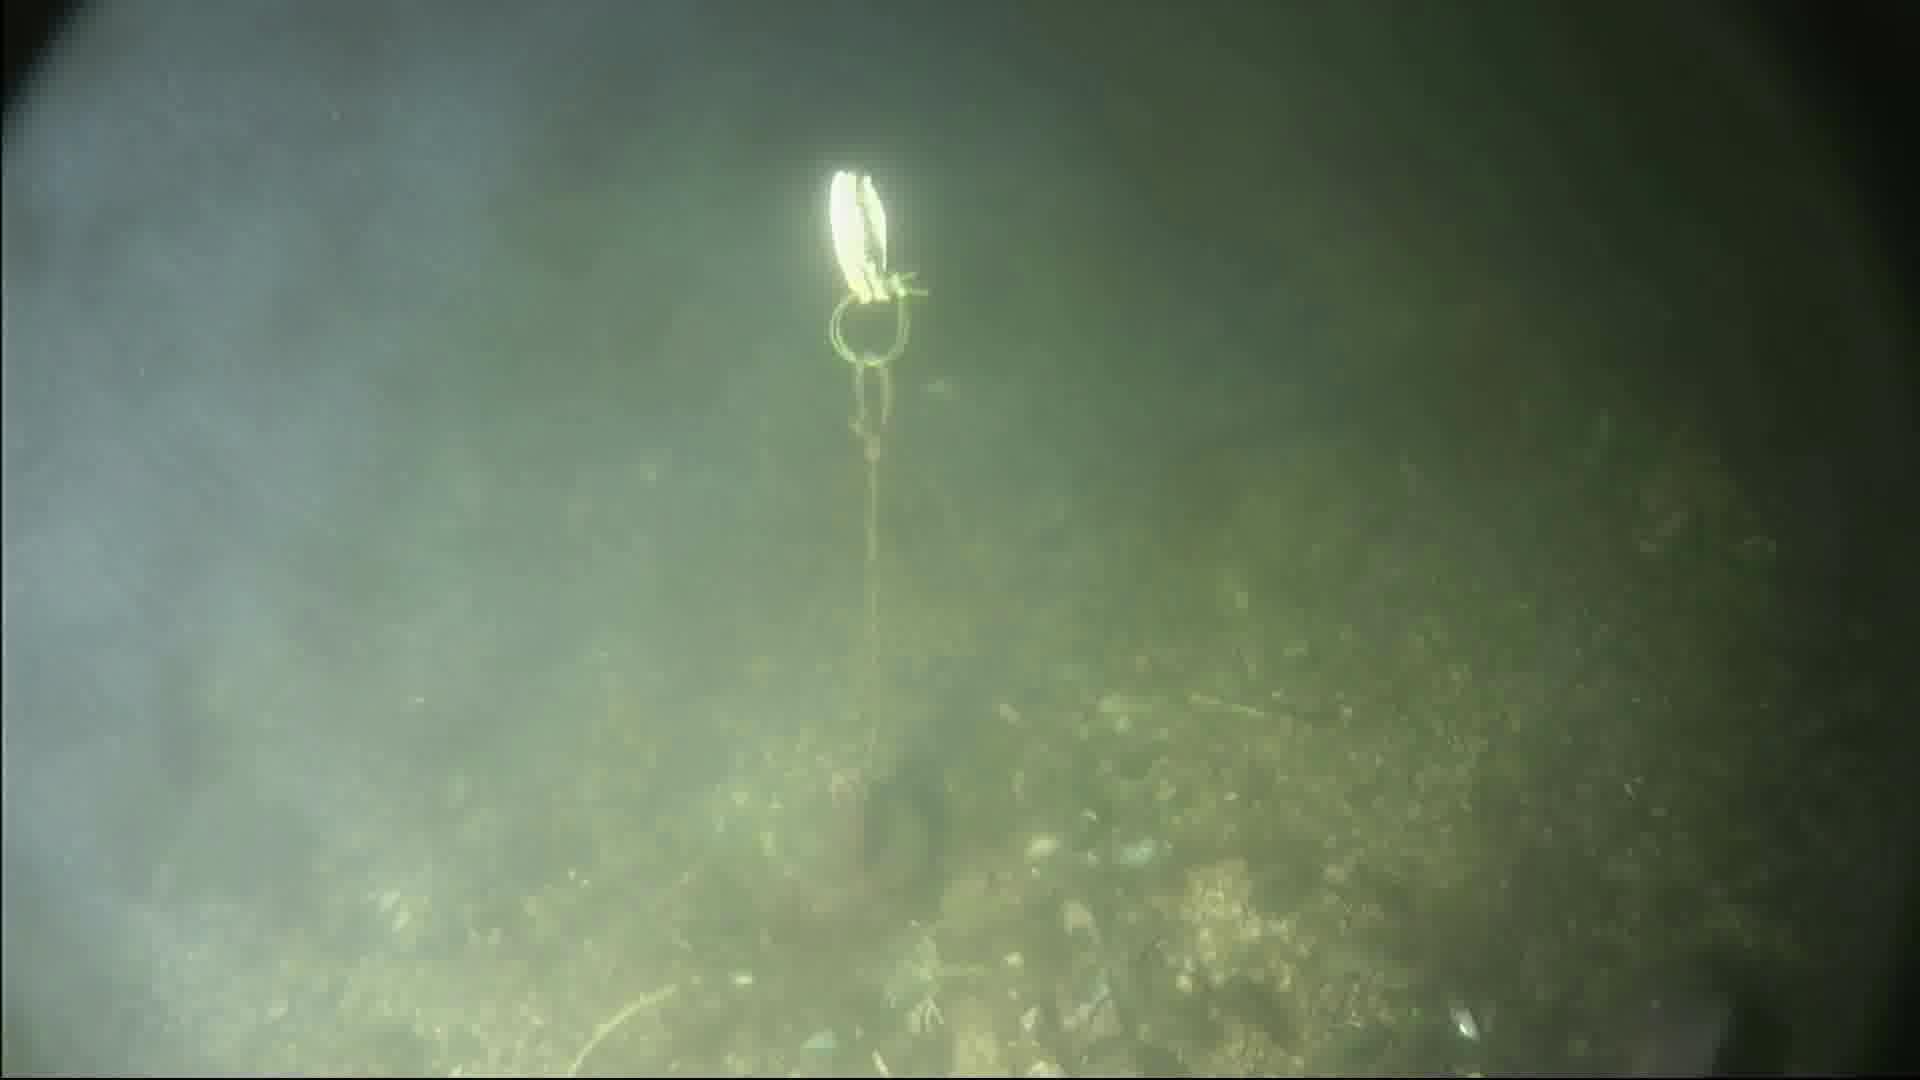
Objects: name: fish
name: crab